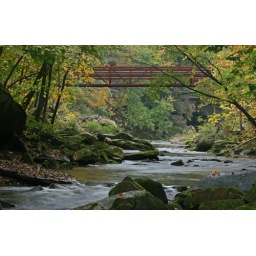
west branch of the black river in cascade park